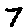
Label: 7